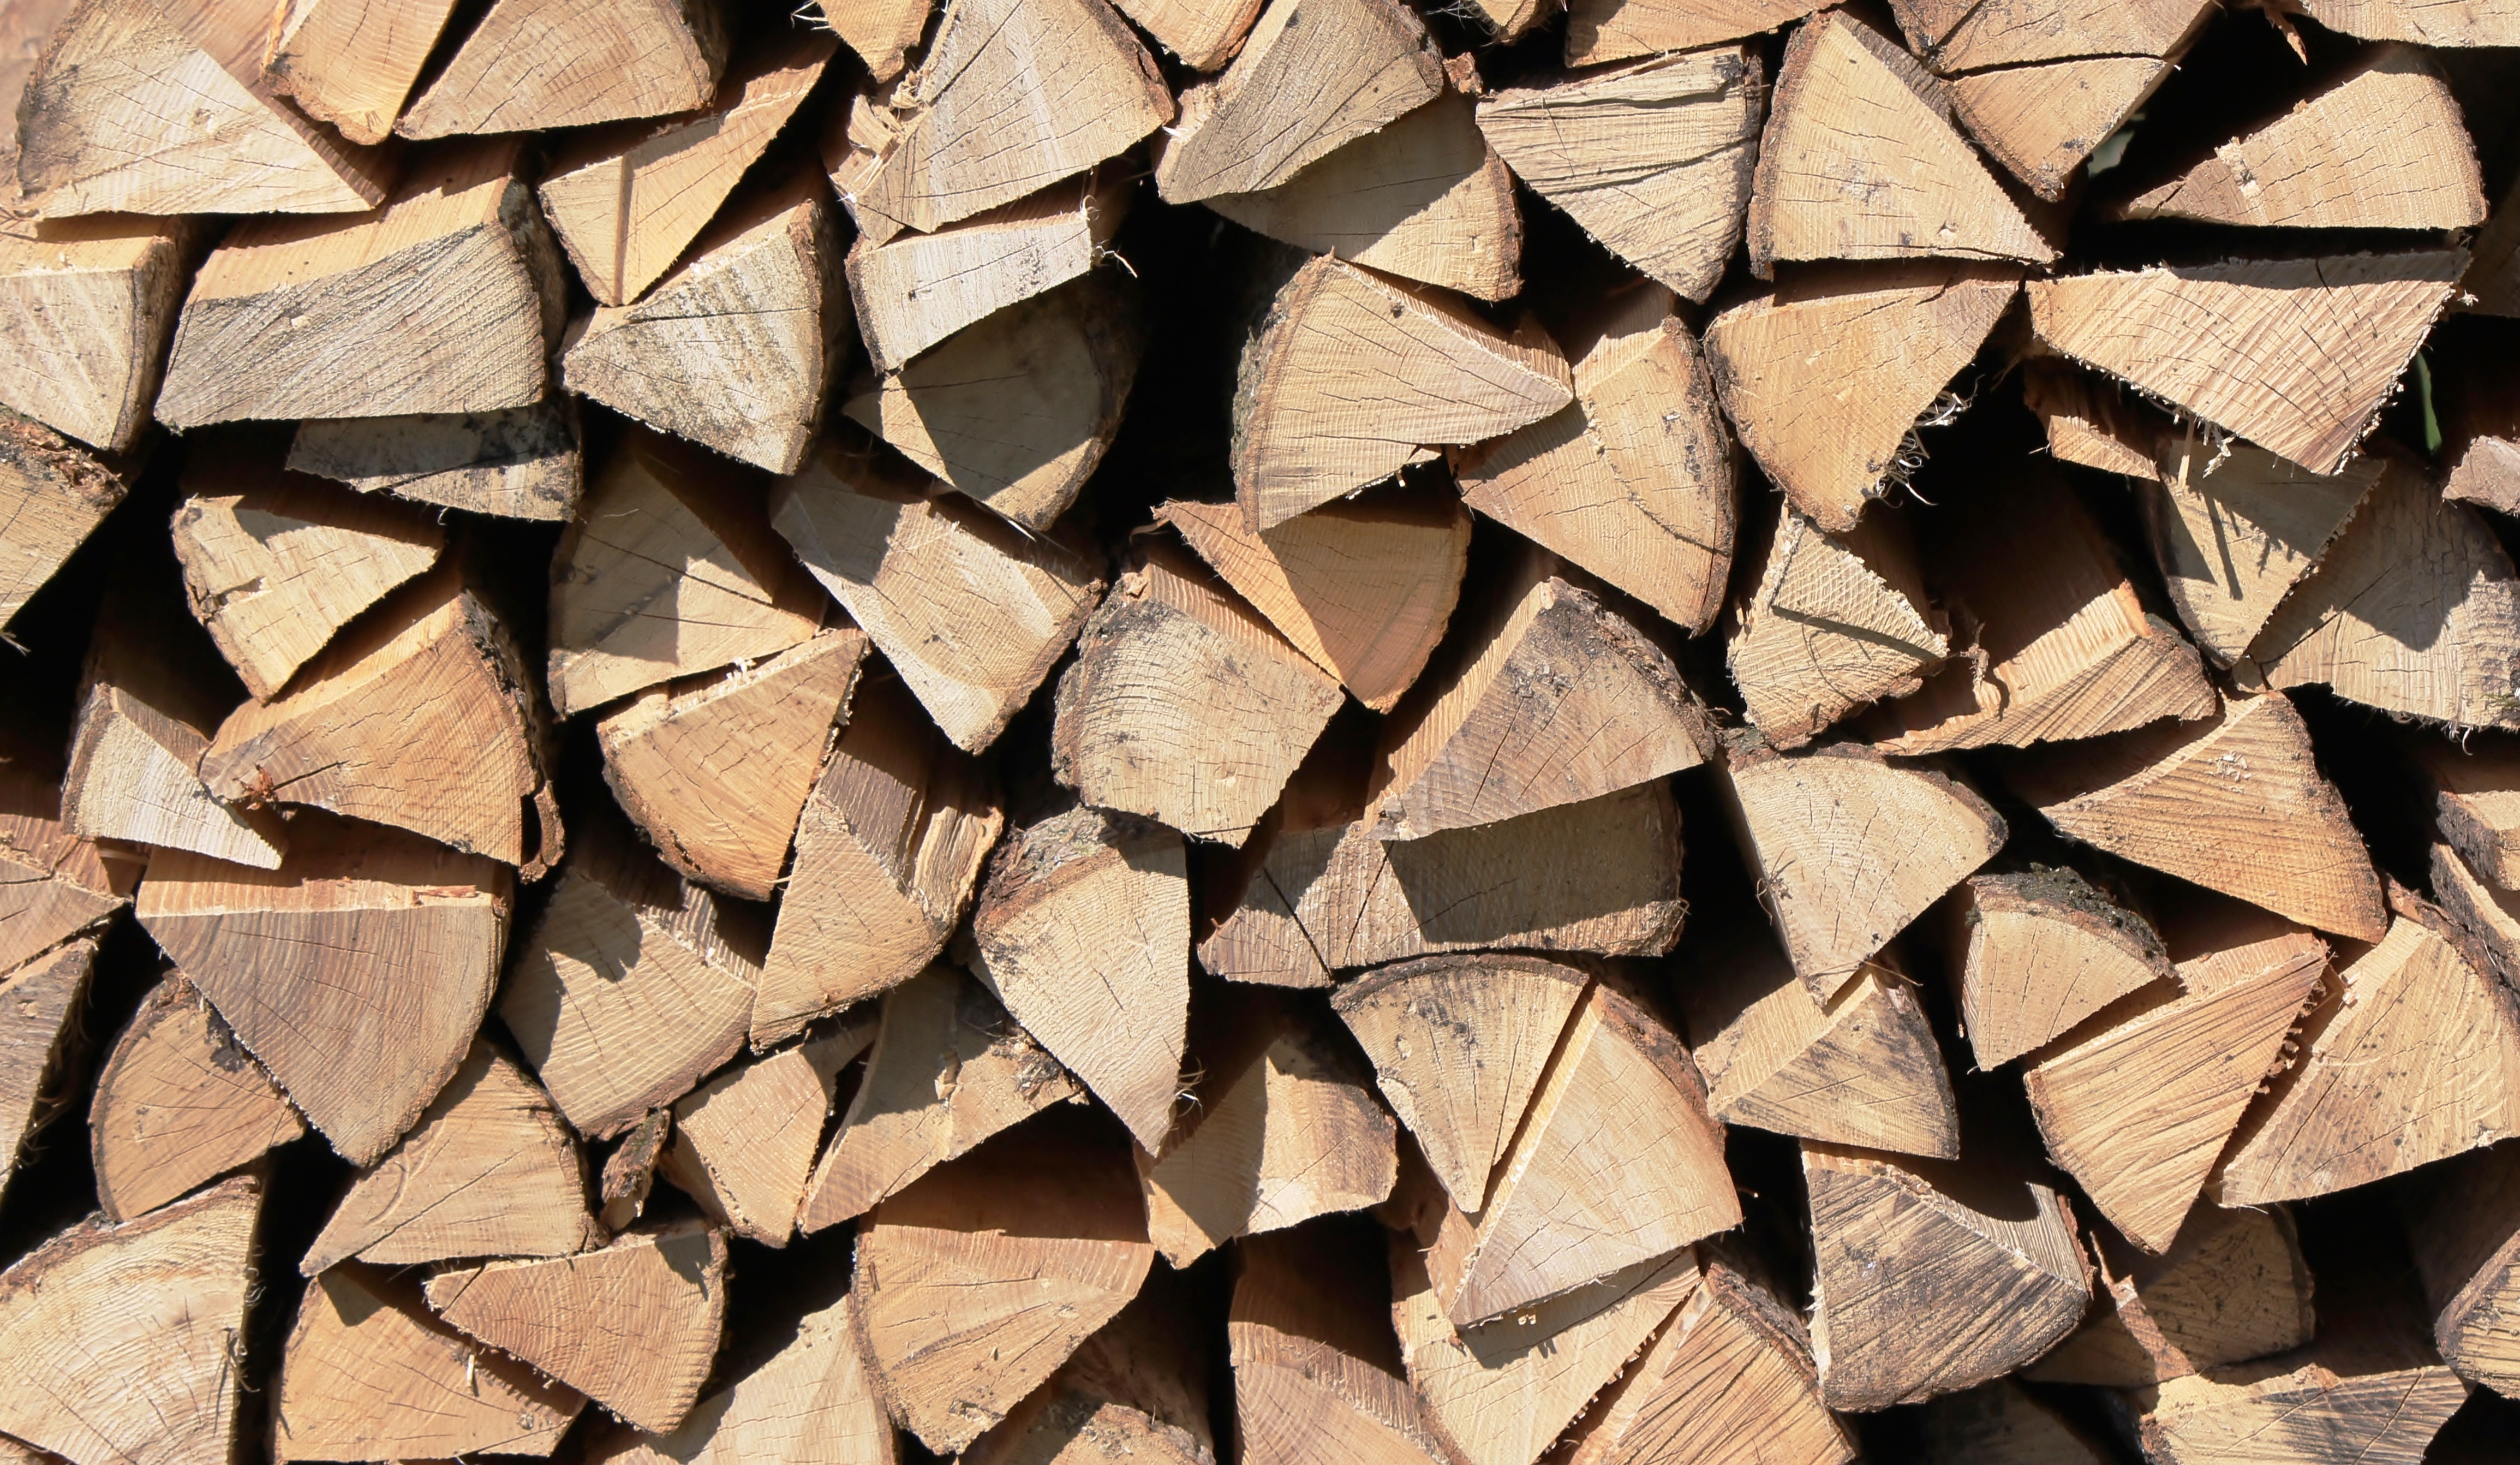
tree, branch, wood, texture, leaf, floor, trunk, wall, pattern, line, brown, soil, firewood, circle, storage, close up, design, shape, holzstapel, flooring, growing stock